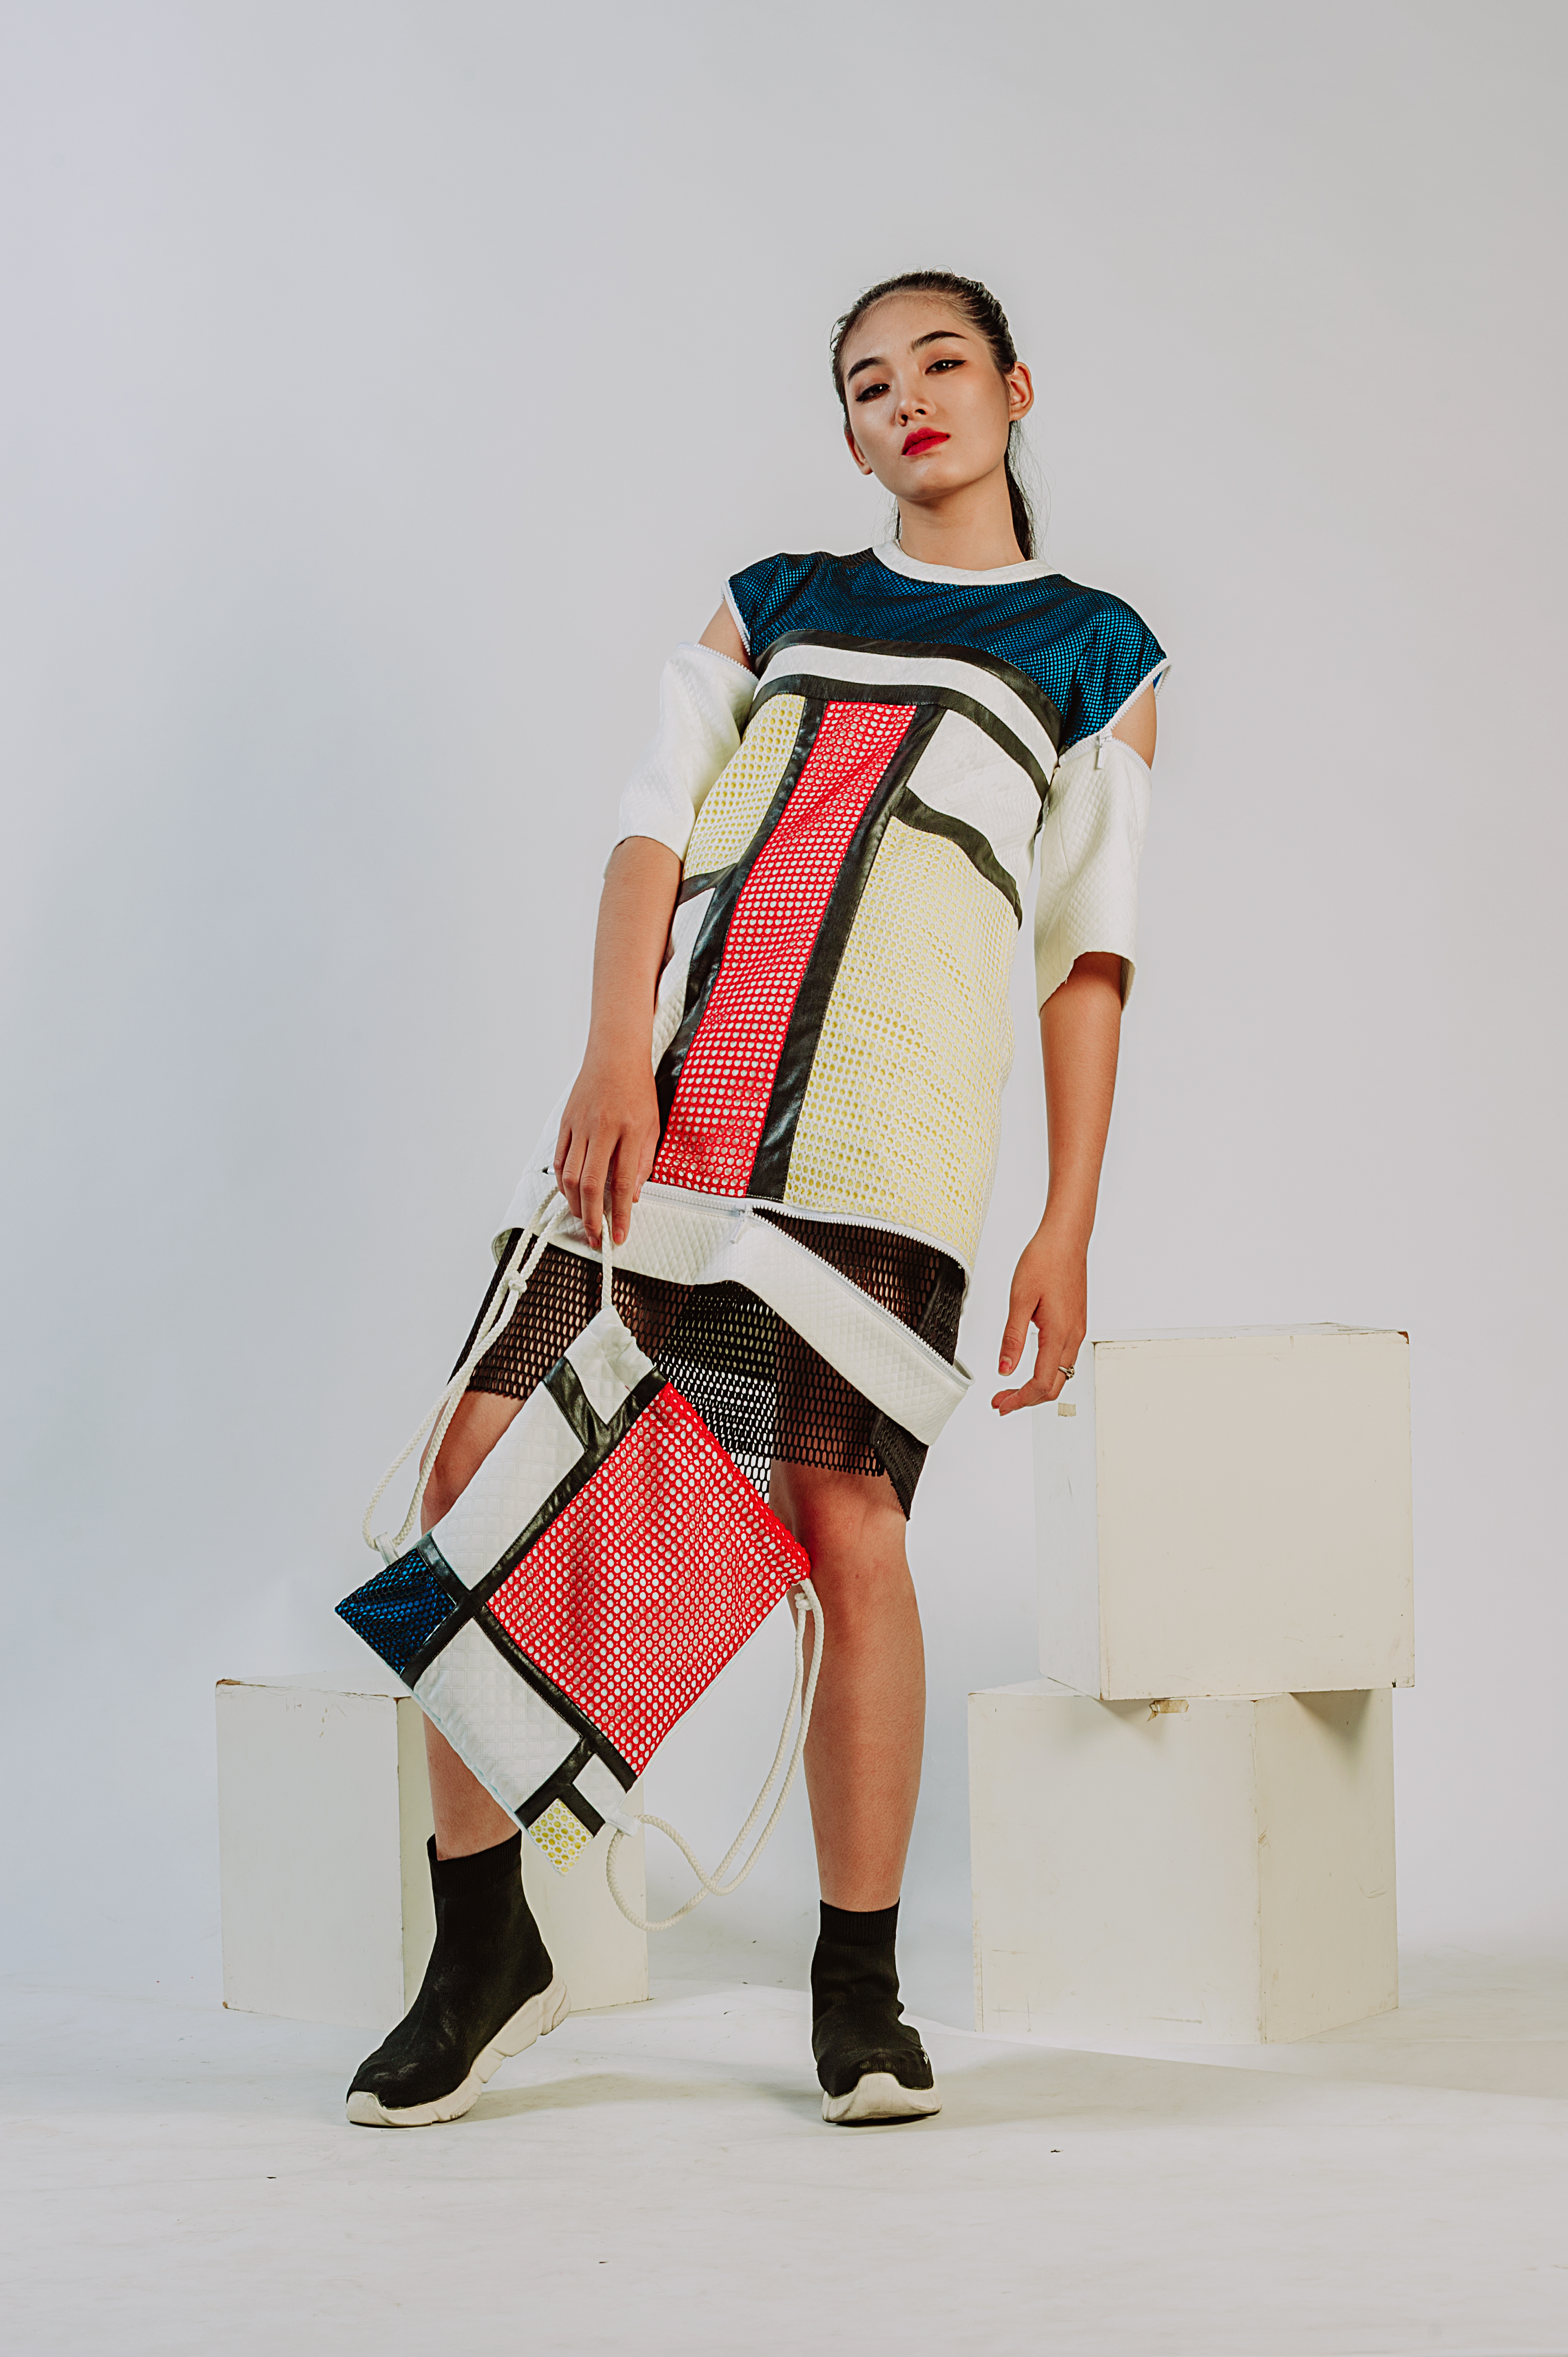
beautiful, girl, fashion model, fashion, runway, socialite, design, tartan, shoe, fashion design, costume, pattern, fashion show